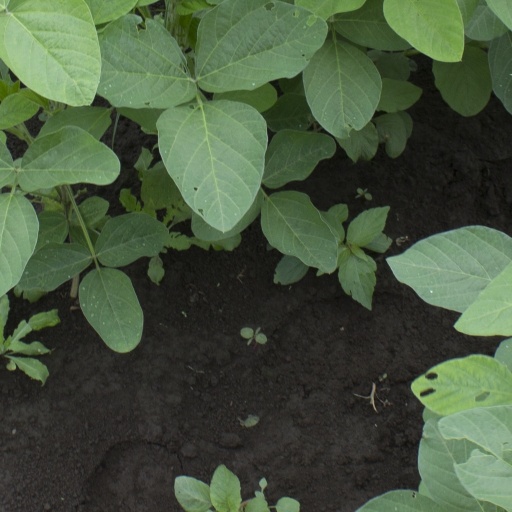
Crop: soybean